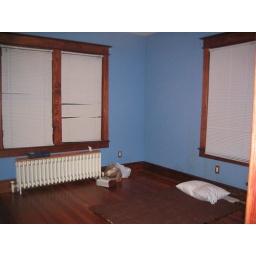
bedroom - the only closet in the house